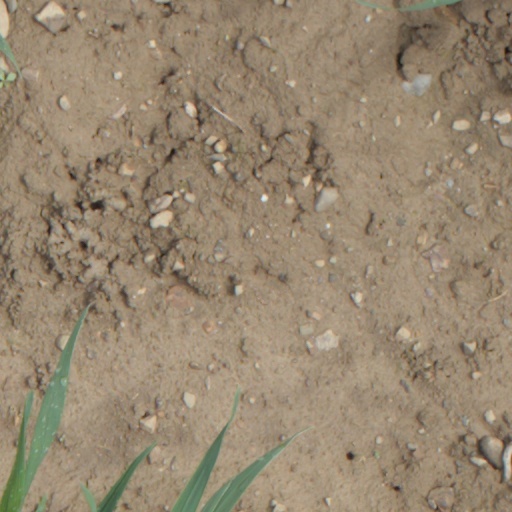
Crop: wheat